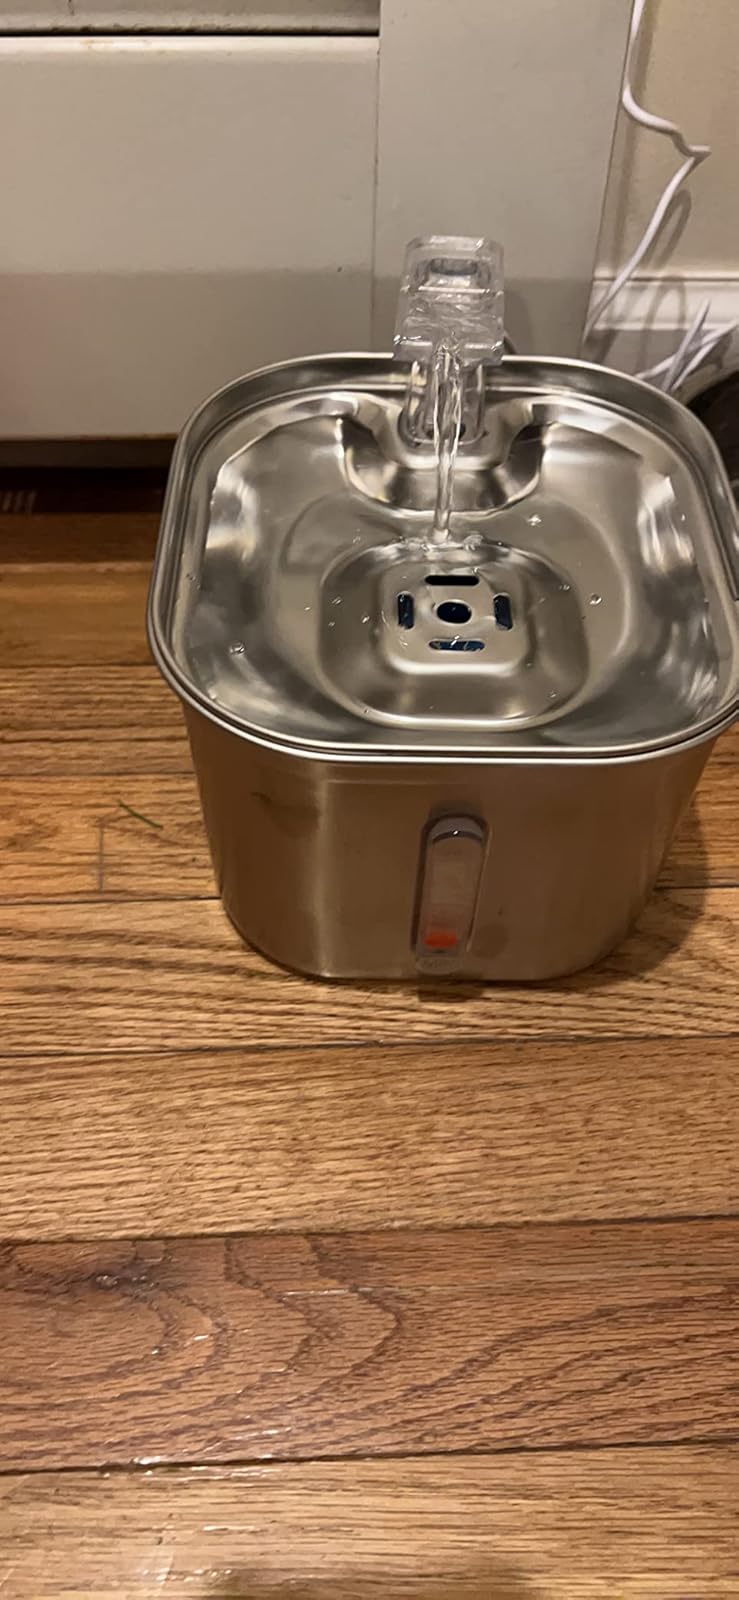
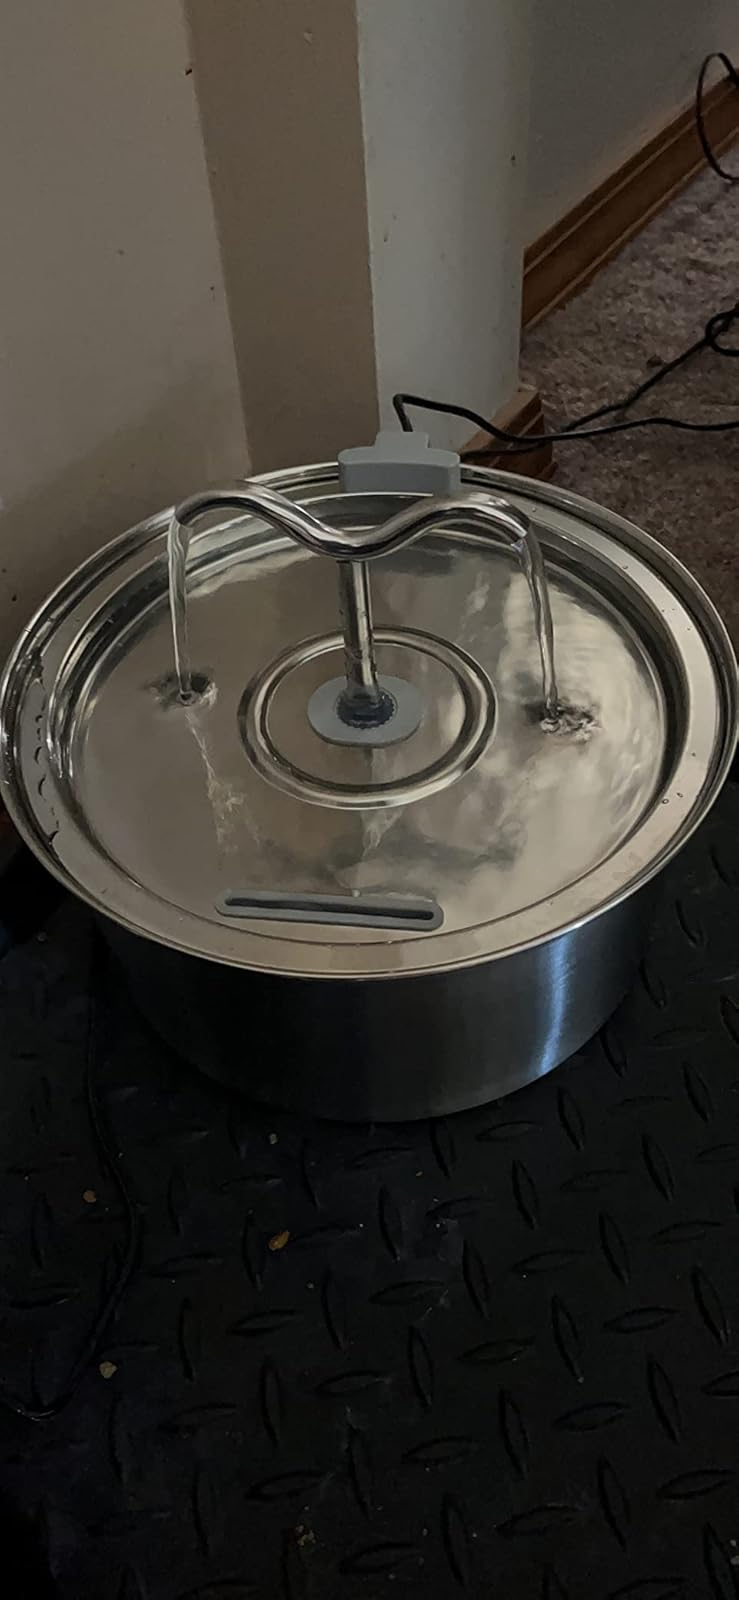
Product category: items_bowl
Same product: no